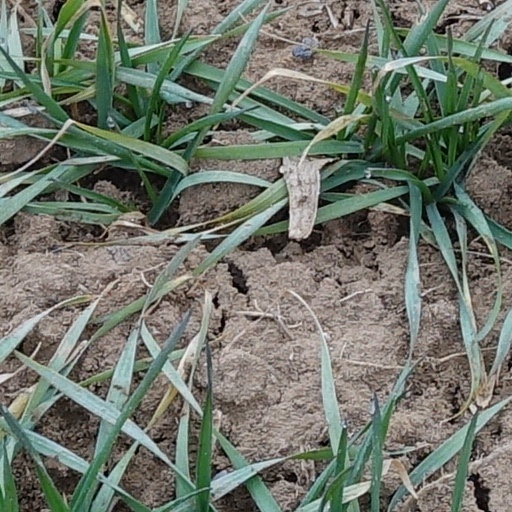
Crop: wheat